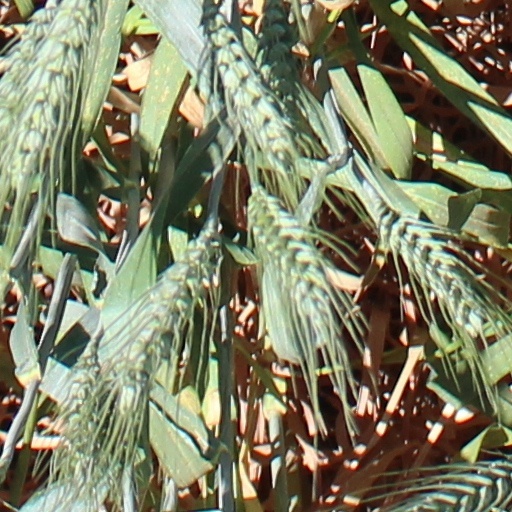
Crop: wheat